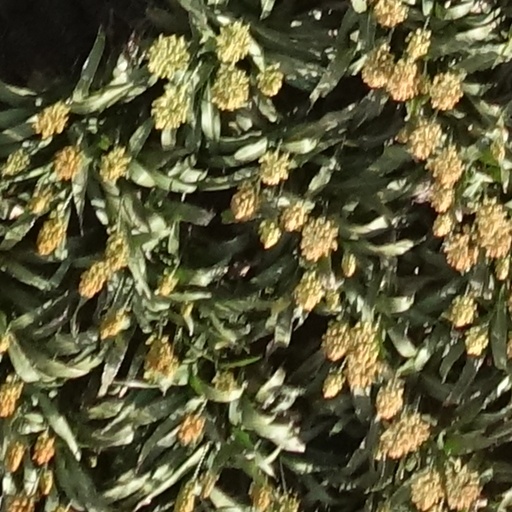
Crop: sorghum